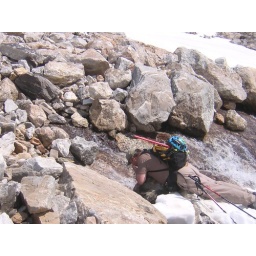
Cool clear refreshing water gushing out from beneath the boulders--I couldn't resist a drink.